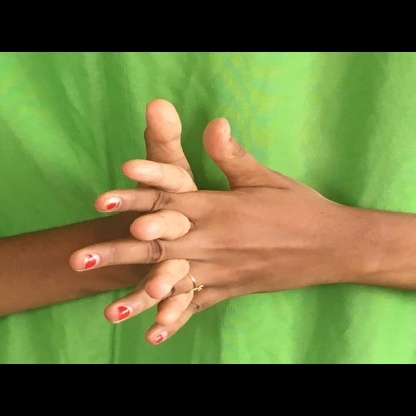
Mudra: Karkatta